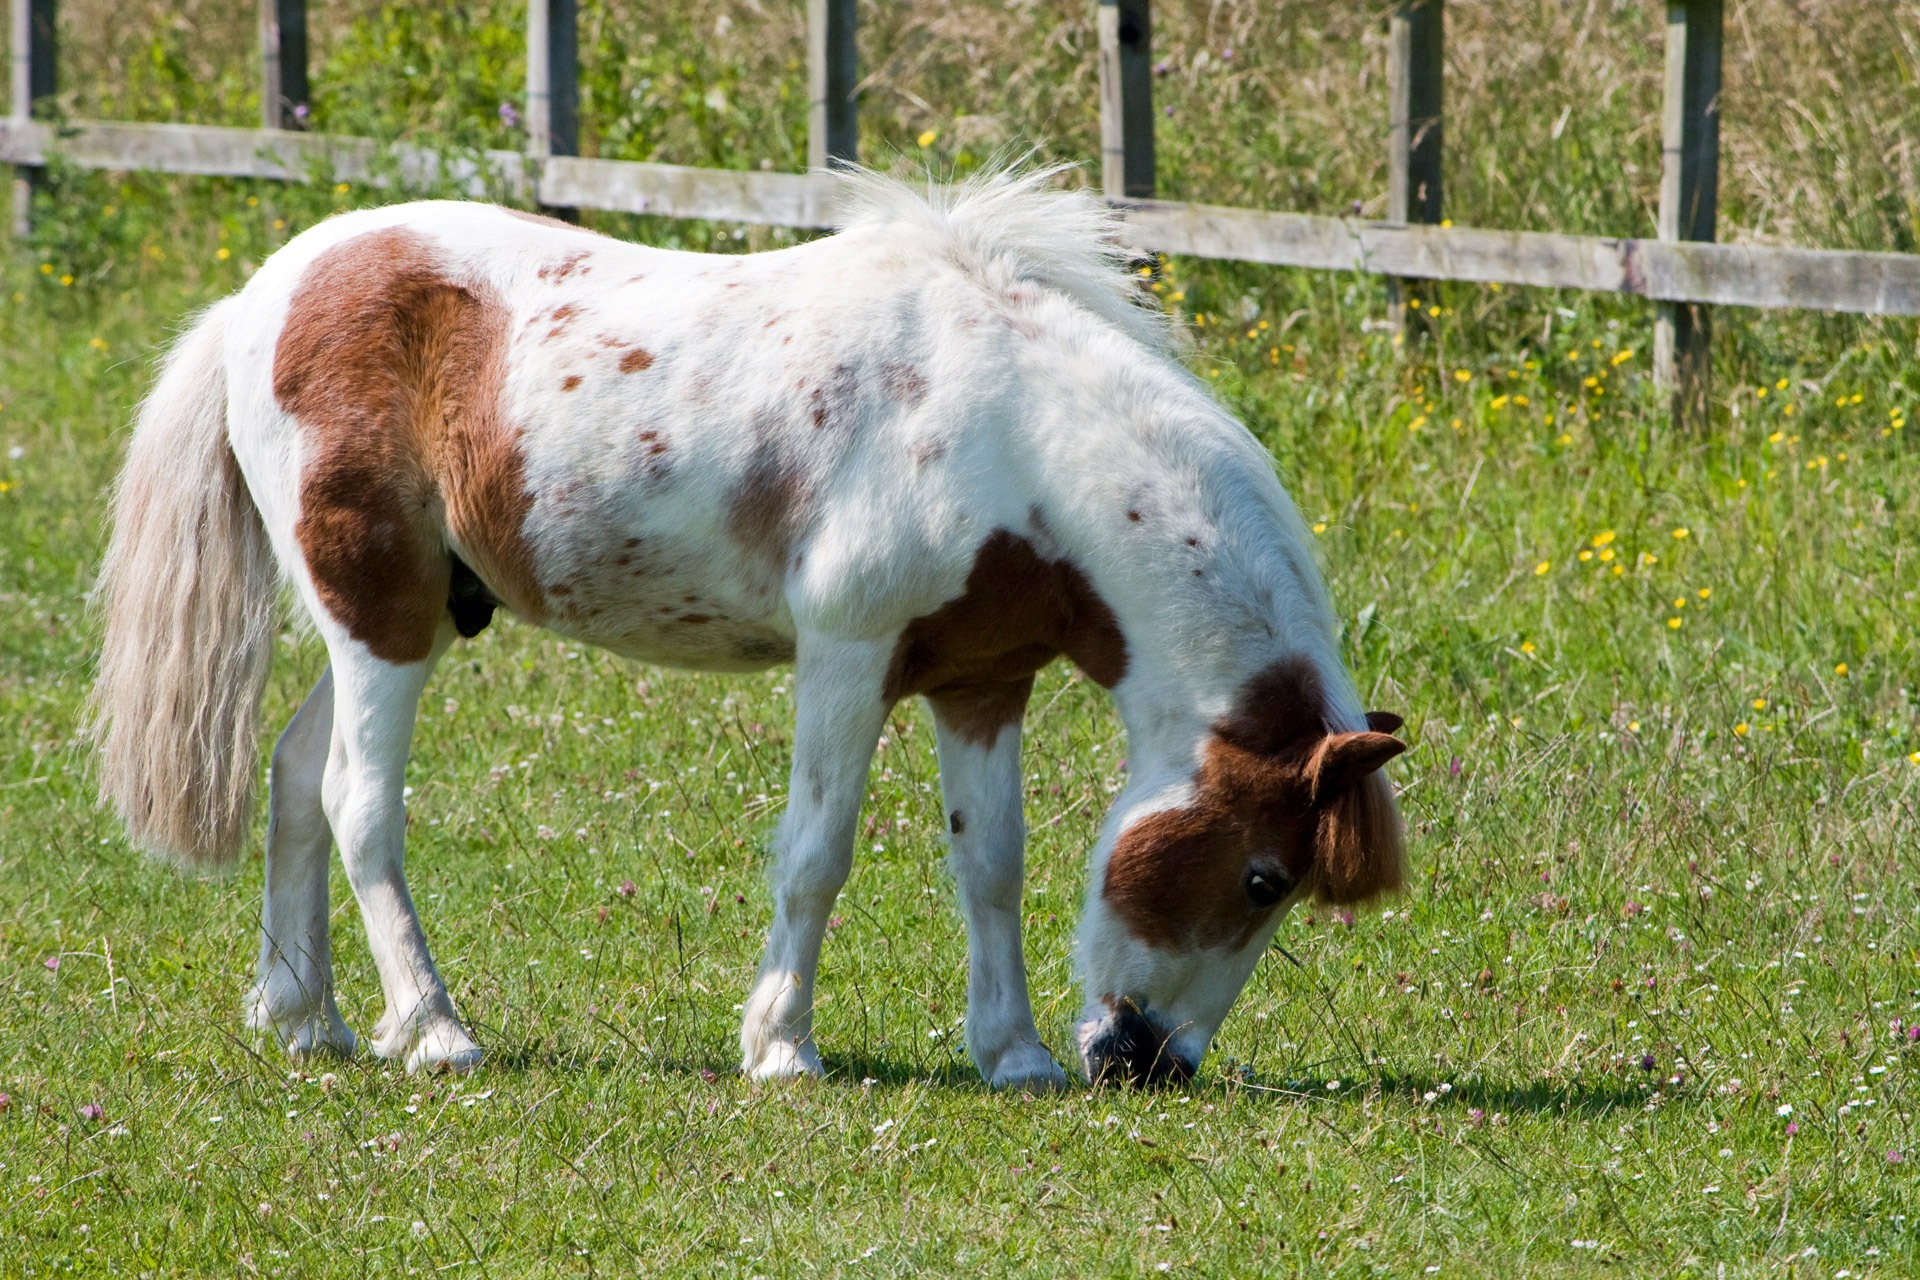
grass, white, meadow, animal, cute, pet, pasture, grazing, horse, brown, mammal, stallion, mane, fauna, equine, eating, pony, vertebrate, mare, beautiful, pretty, foal, colt, shetland pony, horse like mammal, mustang horse